Roberge-Desautels Apartment House

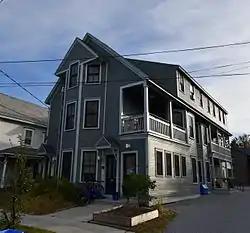

The Robarge-Desautels Apartment House is a historic multi-unit residence at 54 North Champlain Street in Burlington, Vermont. Built about 1900, it is a well-preserved example of a Queen Anne style apartment house. It was listed on the National Register of Historic Places in 2014.